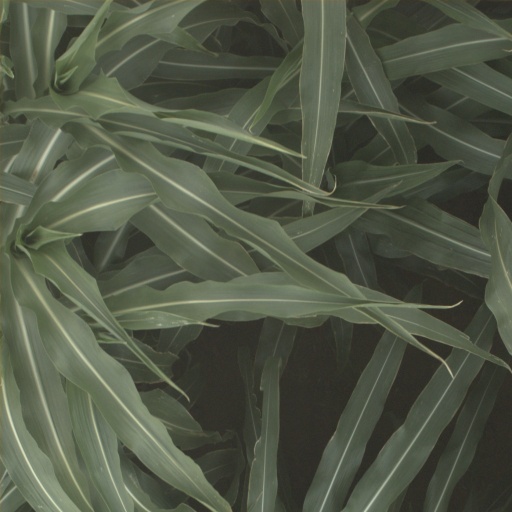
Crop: sorghum